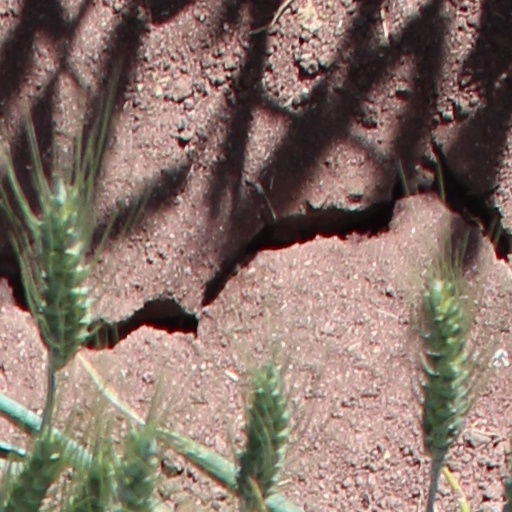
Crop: wheat